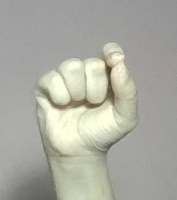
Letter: fa